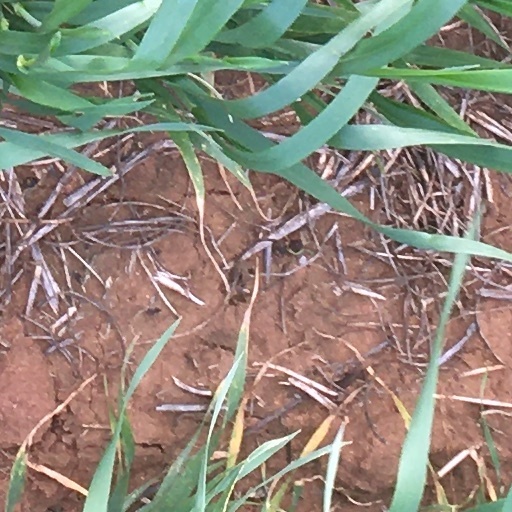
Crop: wheat